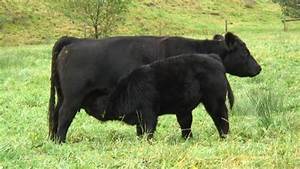
Label: mucca